Archaeology of childhood

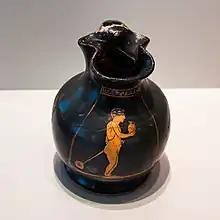
Miniature chous depicting a young boy pulling a wheeled toy and smelling a chous

In many ancient societies as in many modern societies, children spend most of their time post-infancy with individuals other than their parents, including their siblings, peers and other relatives. Play and socialization beyond the parent-child relationship are therefore important. Ancient Greek "choes" (small wine jugs) produced for sale at the Anthesteria festival (in which children participated) in Classical Athens depict scenes from childhood that are informative of play. It is suspected that these were produced as gifts to children. Some scenes include children playing with wheeled toys and older children looking after younger children on swings. Though many children play with what they find, and such makeshift playthings rarely preserve in archaeological contexts, there are extant examples of what could be toys from the past. Although, some toys are found within burials, and burials tend to be separate cultural performance and ritual grounds than daily life, thus obscuring their meaning.